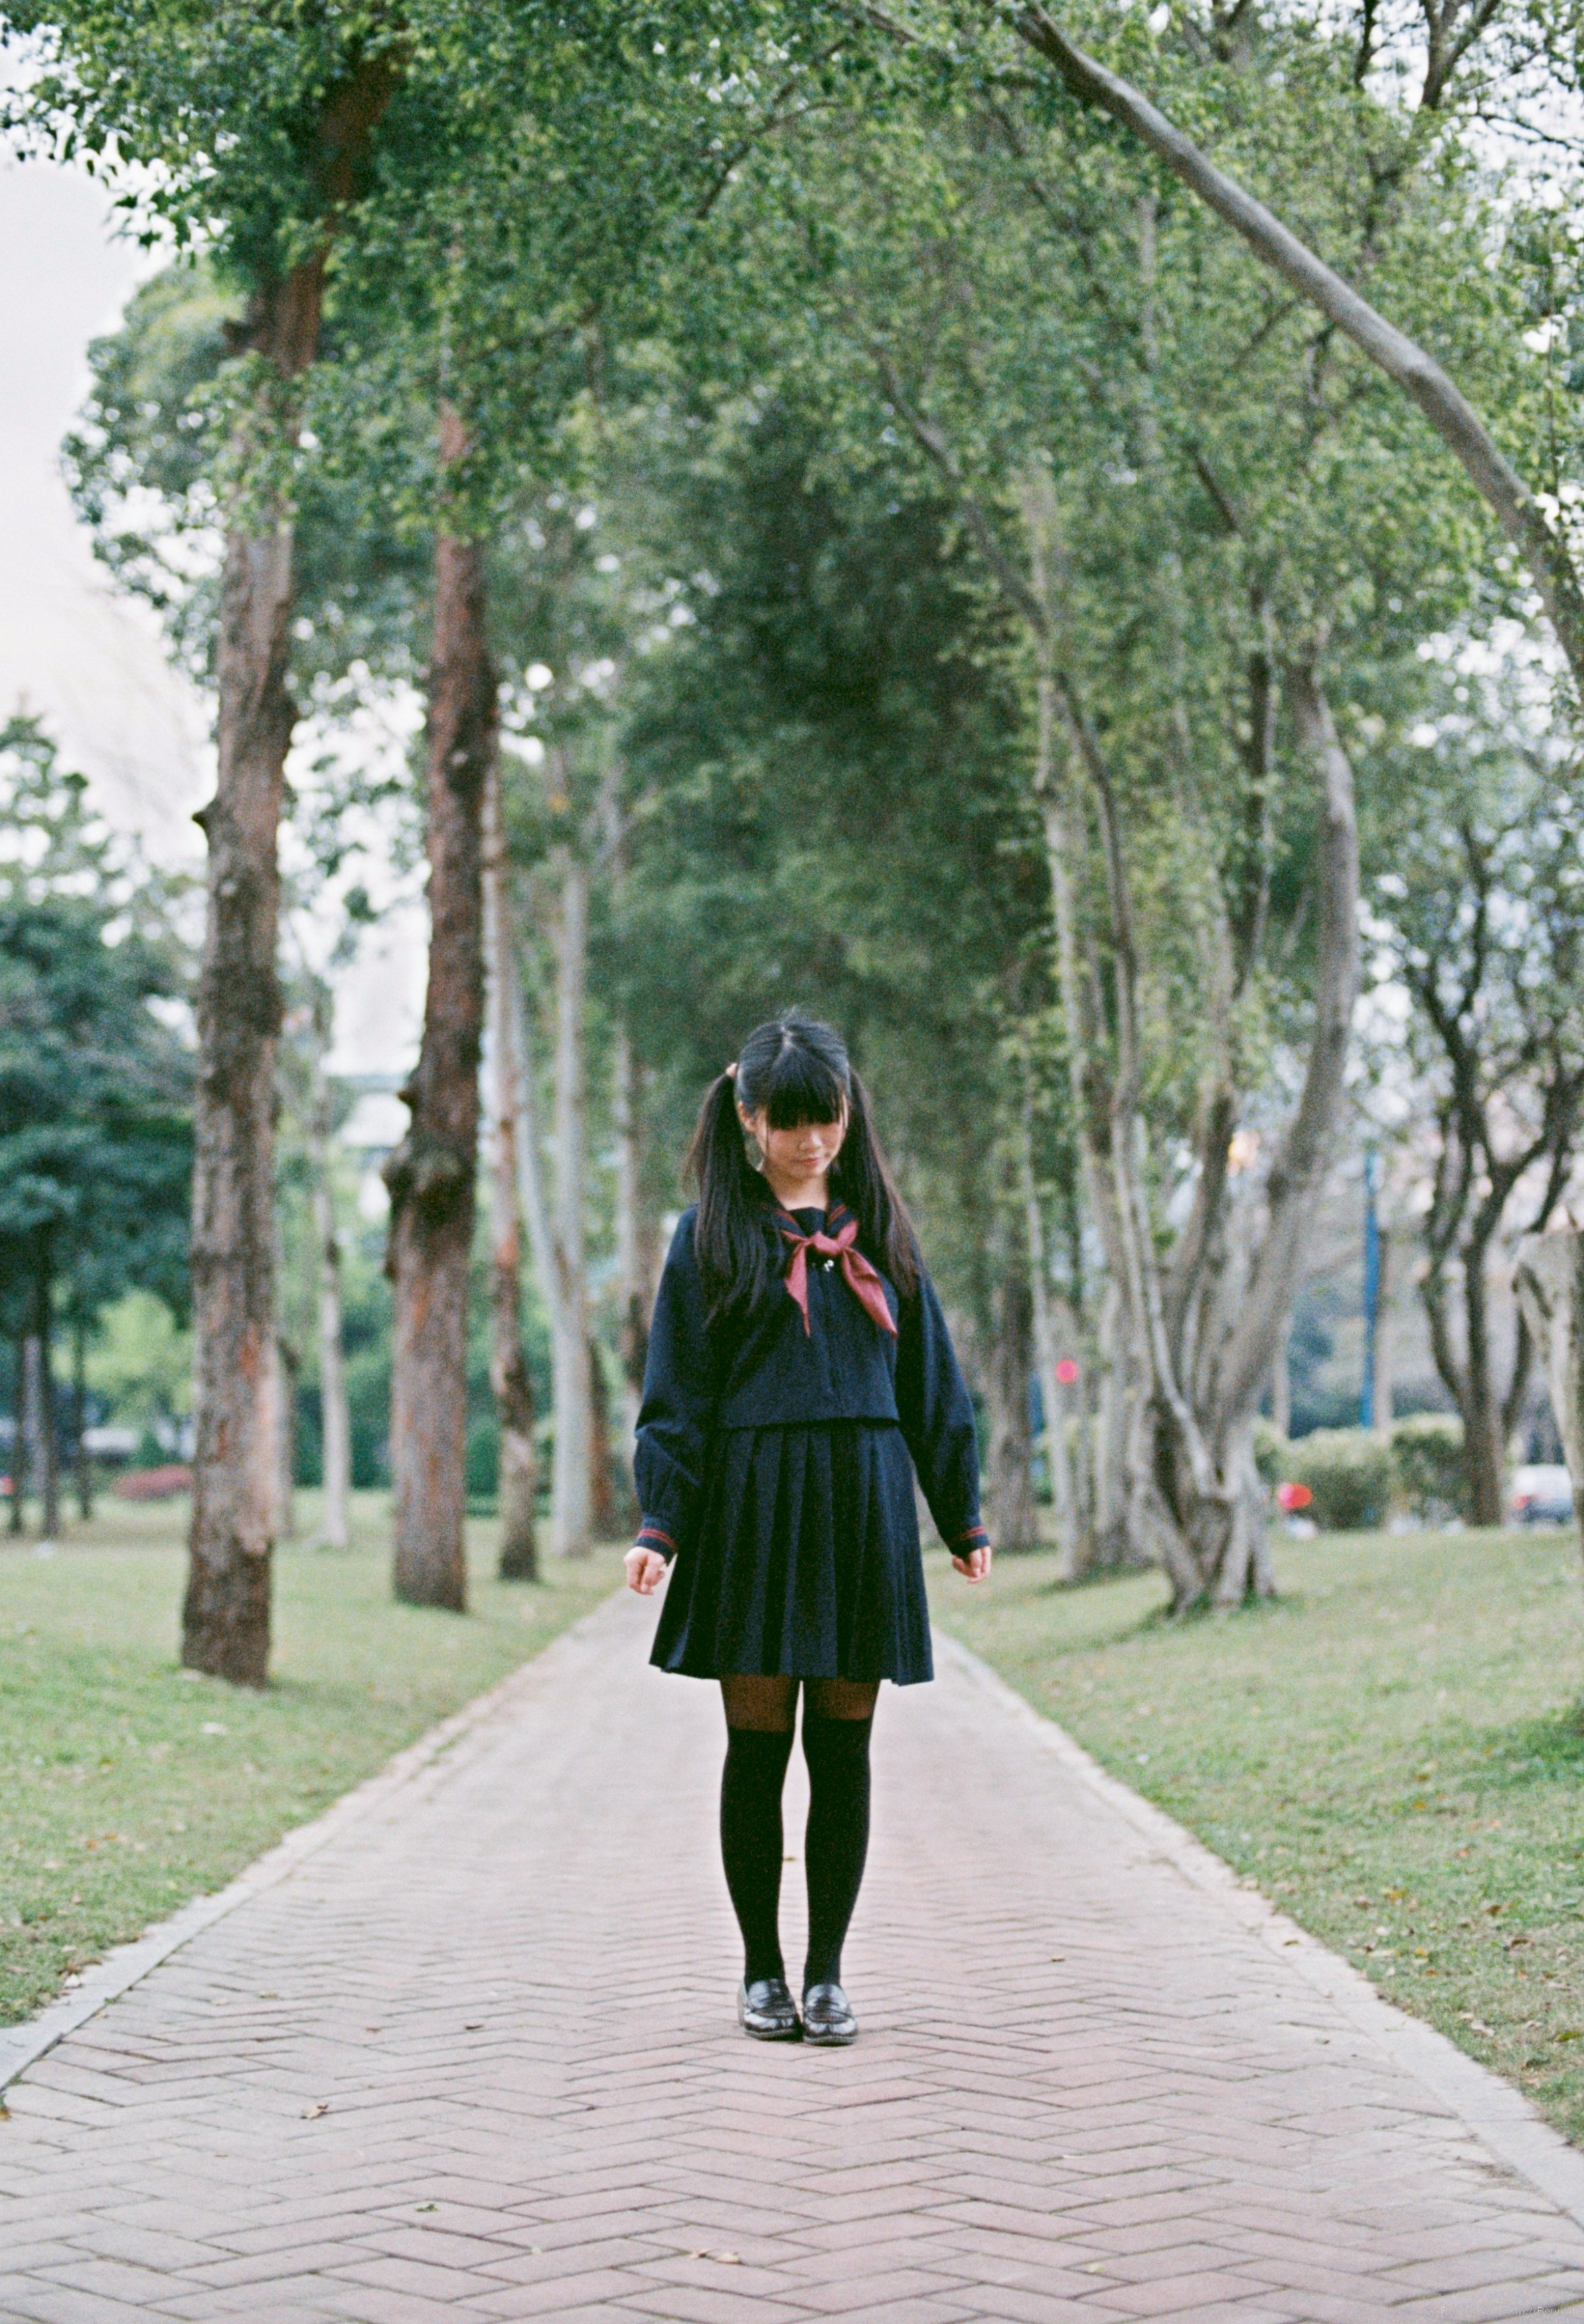
vintage, flower, film, analog, spring, green, nikon, clothing, outerwear, 50mm, dress, kodak, 135, nikonf3, kodakportra400, portra400